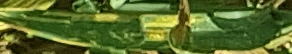
Label: Wheat___Yellow_Rust